Carnivore

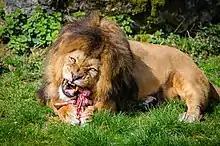
Lions are obligate carnivores consuming only animal flesh for their nutritional requirements.

A carnivore , or meat-eater (Latin, "caro", genitive "carnis", meaning meat or flesh and "vorare" meaning "to devour"), is an animal or plant whose nutrition and energy requirements are met by consumption of animal tissues (mainly muscle, fat and other soft tissues) as food, whether through predation or scavenging.